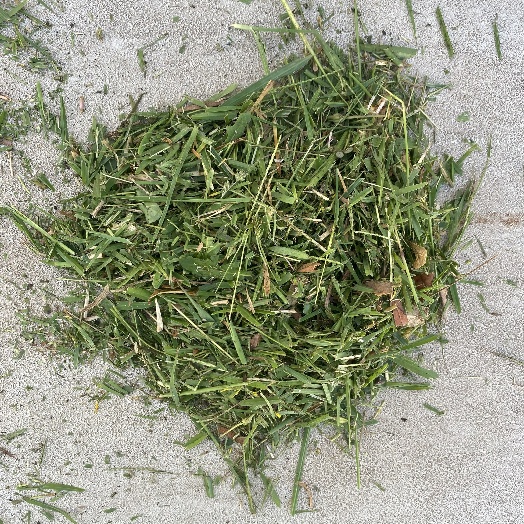
Label: Vegetation